Savoy Theatre

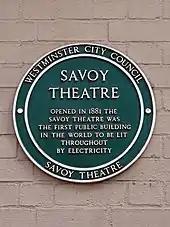
Plaque noting the Savoy as the first public building to be lit entirely by electricity

The Savoy was a state-of-the-art theatre and the first public building in the world to be lit entirely by electricity. In 1881, Sir Joseph Swan, inventor of the incandescent light bulb, supplied about 1,200 Swan incandescent lamps, and the lights were powered by a generator on open land near the theatre. Carte explained why he had introduced electric light: "The greatest drawbacks to the enjoyment of the theatrical performances are, undoubtedly, the foul air and heat which pervade all theatres. As everyone knows, each gas-burner consumes as much oxygen as many people, and causes great heat beside. The incandescent lamps consume no oxygen, and cause no perceptible heat." The first generator proved too small to power the whole building, and though the entire front-of-house was electrically lit, the stage was lit by gas until 28 December 1881. At that performance, Carte stepped onstage and broke a glowing lightbulb before the audience to demonstrate the safety of the new technology. "The Times" described the electric lighting as superior, visually, to gaslight. Gaslights were installed as a backup, but they rarely had to be used. "The Times" concluded that the theatre "is admirably adapted for its purpose, its acoustic qualities are excellent, and all reasonable demands of comfort and taste are complied with." Carte and his manager, George Edwardes (later famous as manager of the Gaiety Theatre), introduced several innovations including numbered seating, free programme booklets, good quality whisky in the bars, the "queue" system for the pit and gallery (an American idea) and a policy of no tipping for cloakroom or other services. Daily expenses at the theatre were about half the possible takings from ticket sales.